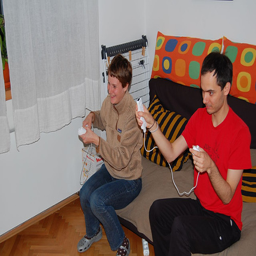
A young man sitting next to a young woman both of which are holding Nintendo Wii controllers.
Two people sitting on a couch playing video games
People sitting on a couch holding wii remotes.
an image of two people on a couch playing a video game
A man and a woman play Wii while sitting on a couch.